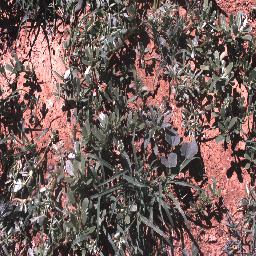
Label: negative